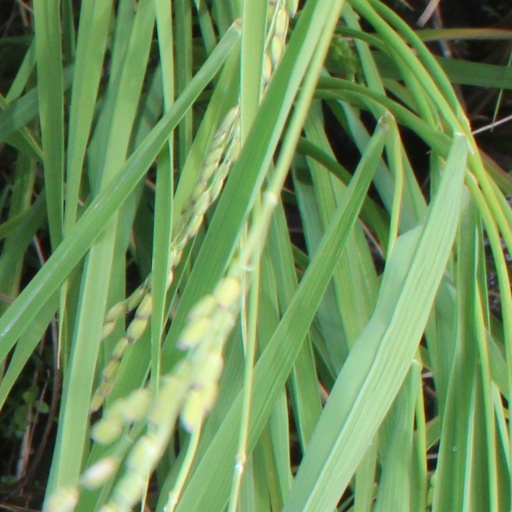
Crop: rice